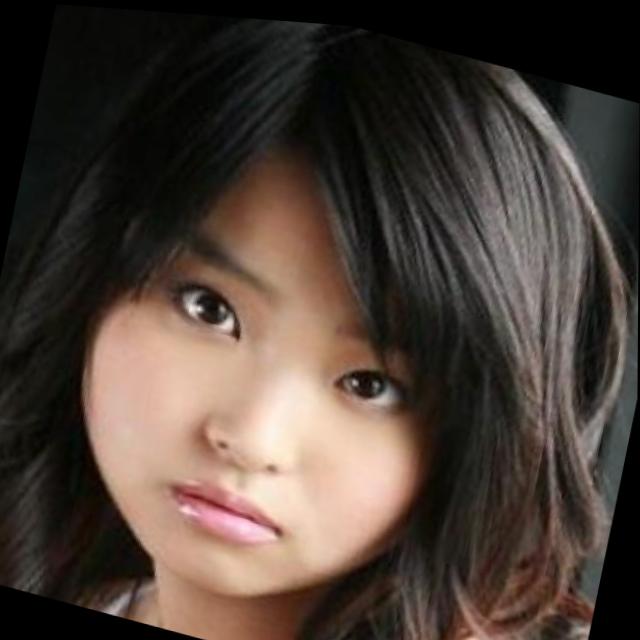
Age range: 13-20